Bruno Irles

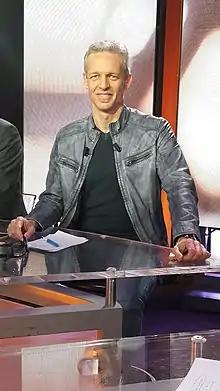
Irles in 2018

Bruno Gilles Irles (born 16 August 1975) is a French professional football manager and former player who is manager of Championnat National 2 club Bordeaux. He is also a pundit on French television.